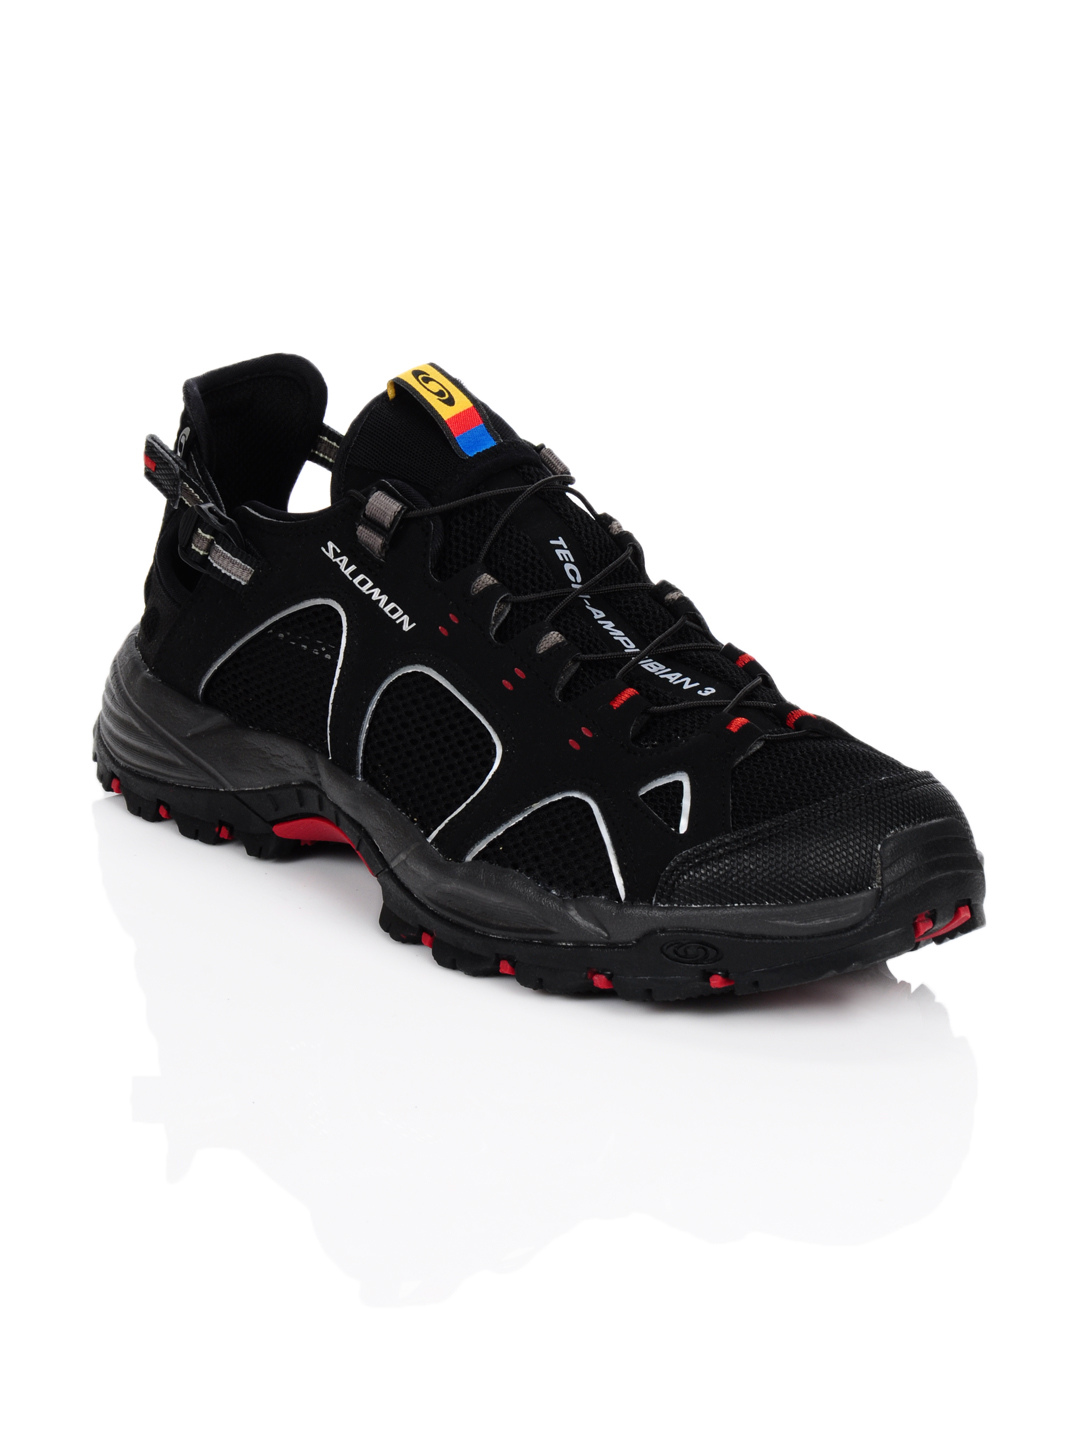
Salomon Men Techamphibian 3 Black Sports Shoes
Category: Footwear / Shoes / Sports Shoes
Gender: Men
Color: Black
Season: Summer 2012
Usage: Sports